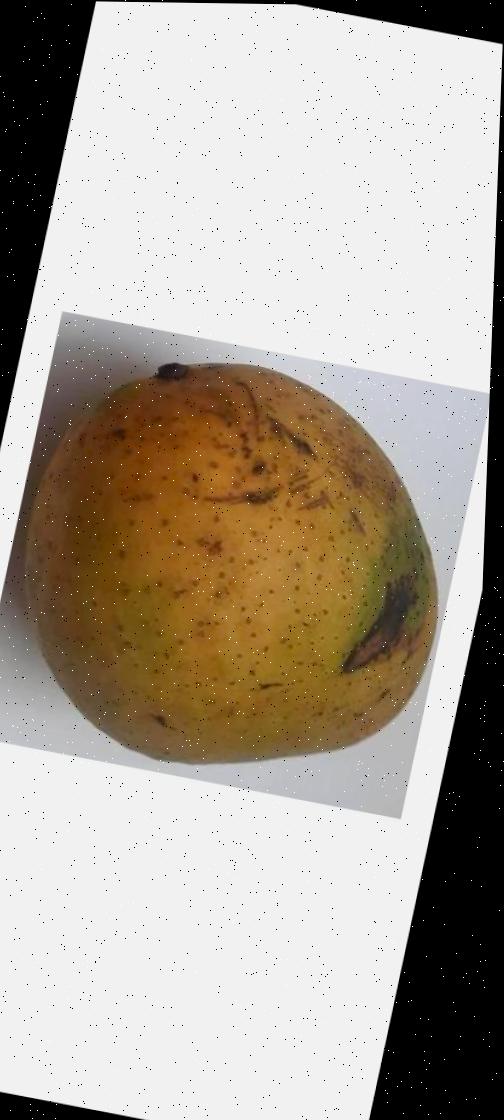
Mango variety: Ashshina Classic